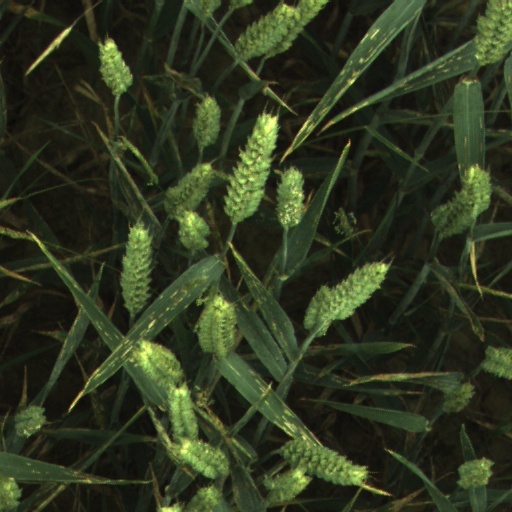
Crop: wheat